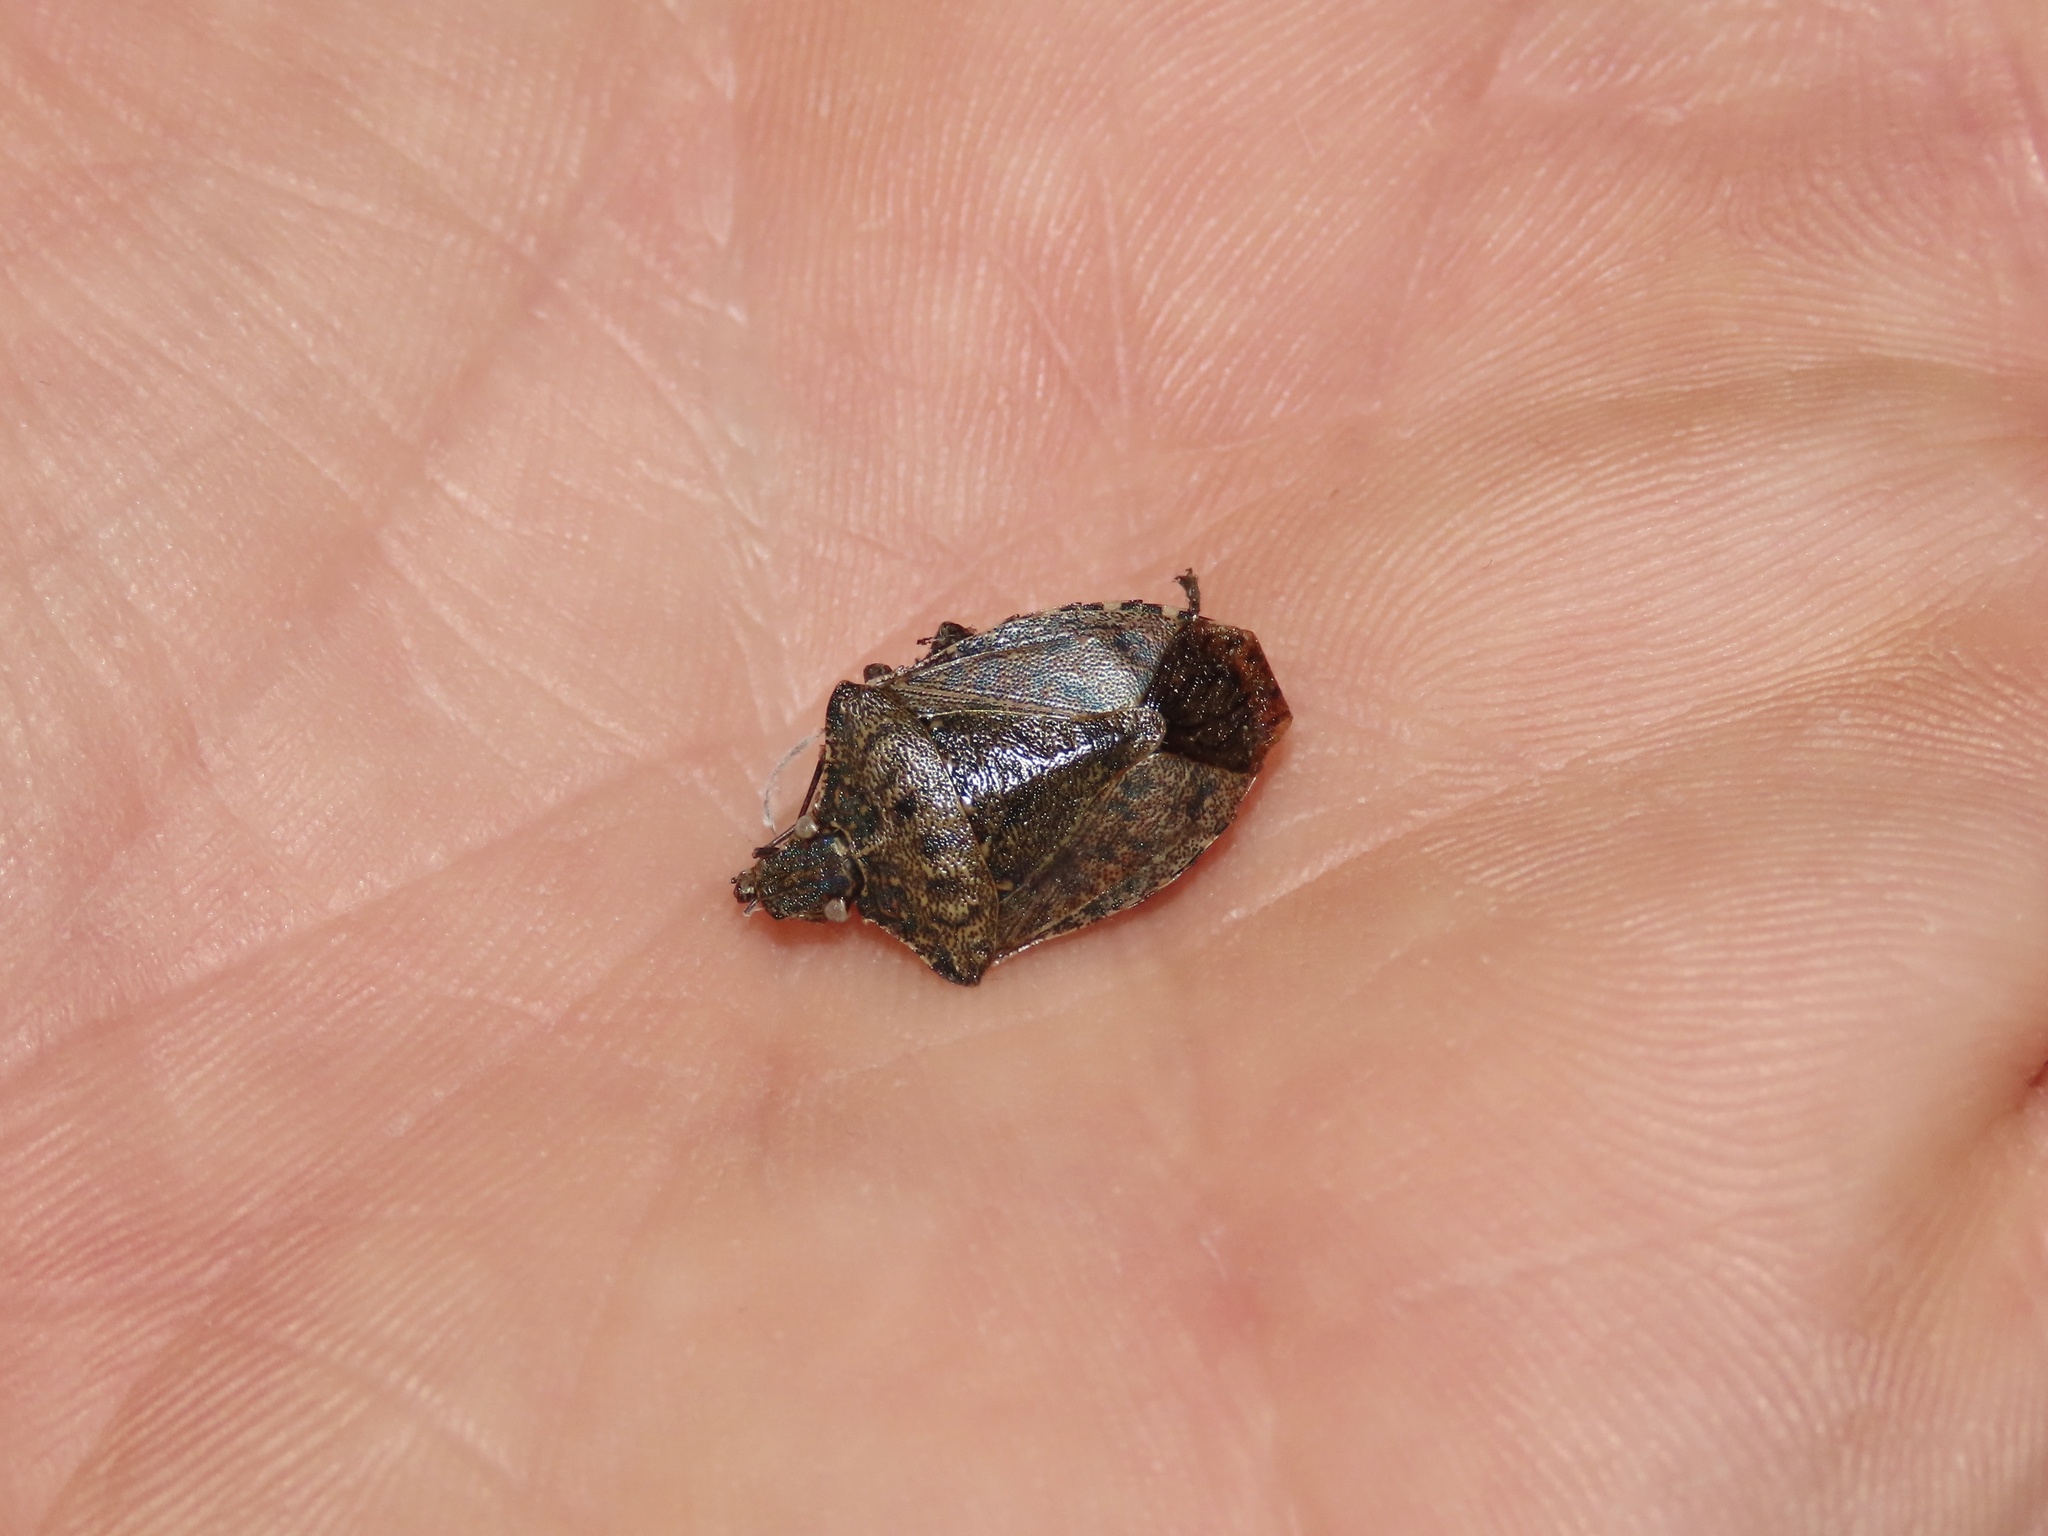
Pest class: stink_bug